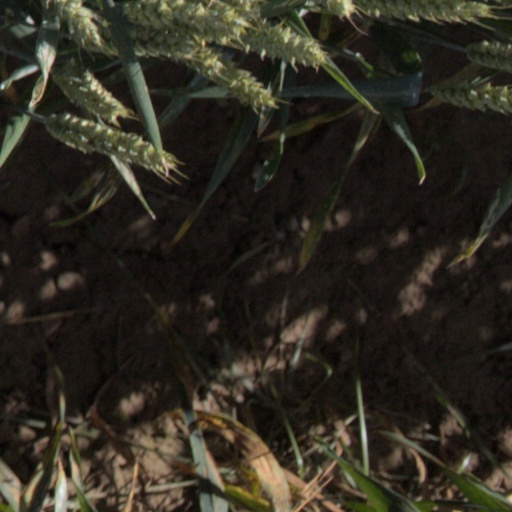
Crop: wheat